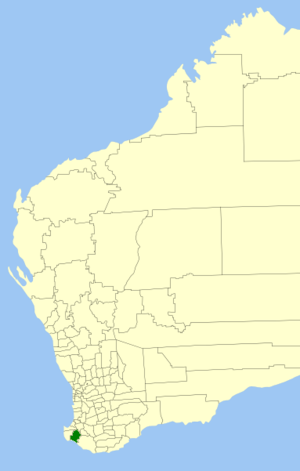
Le Comté de Nannup est une zone d'administration locale dans le sud-ouest de l'Australie-Occidentale en Australie à environ 280 km au sud de Perth. Environ la moitié de la population du comté vit dans la principale ville du comté : Nannup.